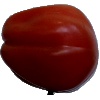
Label: tomato_heart